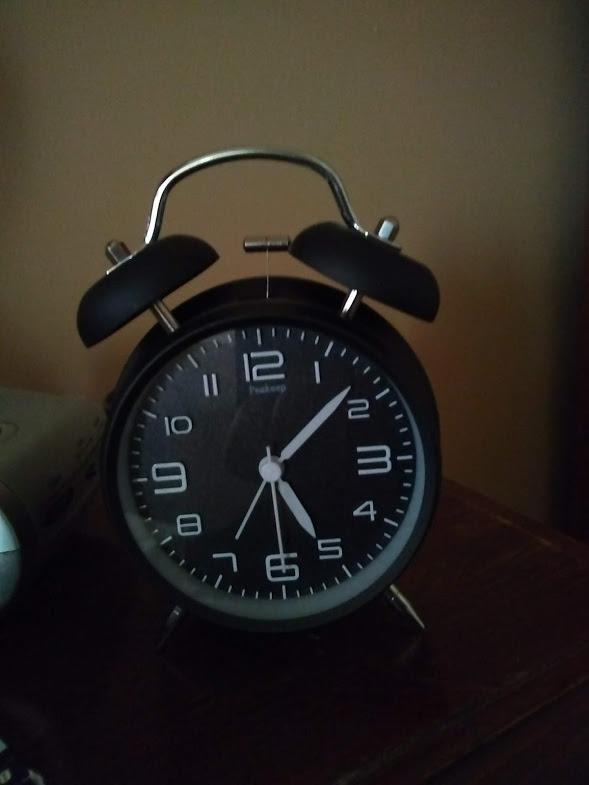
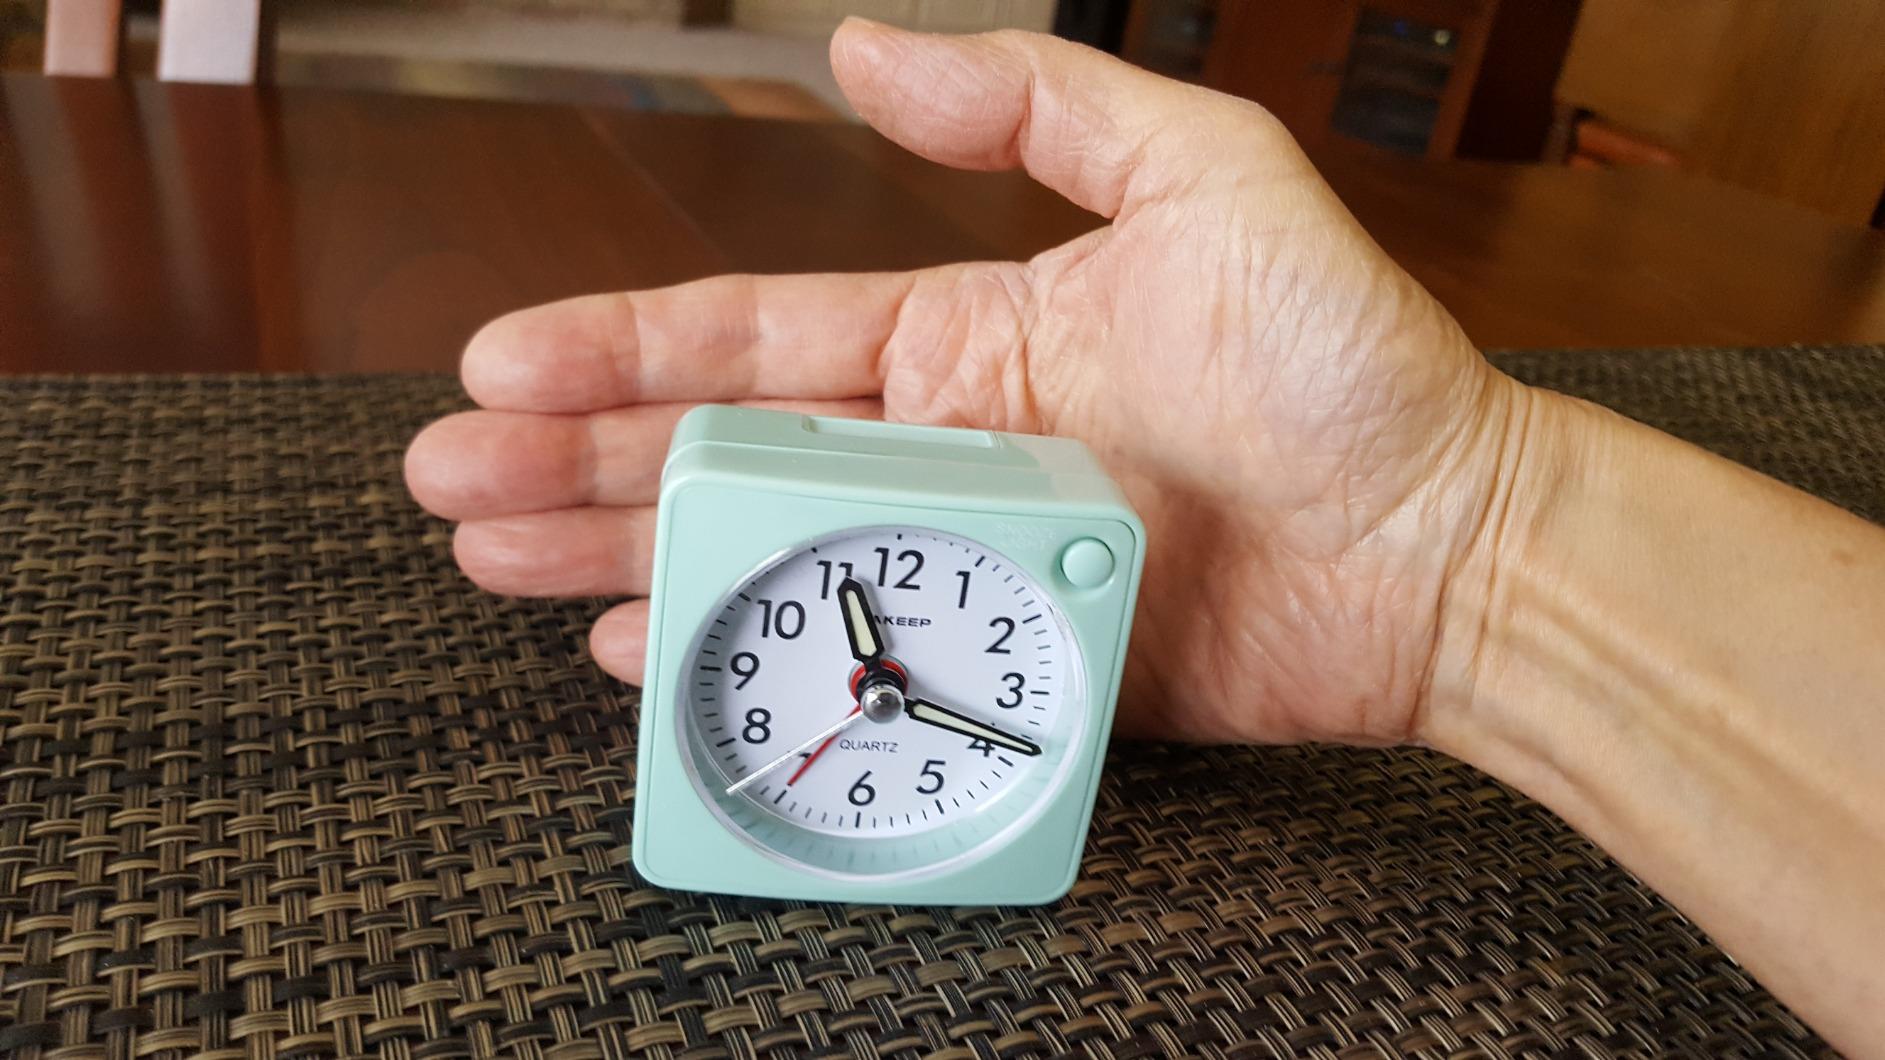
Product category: clock
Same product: no